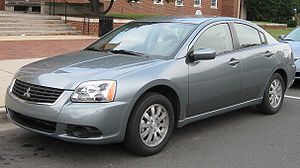
Mitsubishi Galant
Den aktuelle, amerikanske Mitsubishi Galant
Mitsubishi Galant var en stor mellemklassebil, bygget fra 1969 til 2012, som blev fremstillet i 9 generationer. Den første generation kom i 1969 og var baghjulstrukket. Den første forhjulstrukne udgave var femte generation, som kom i 1984. Sjette generation kom i 1987 og blev årets bil i Japan. Fra og med 1988 deltog Mitsubishi i rally med Galant VR4 frem til 1992, hvor de i stedet begyndte at deltage med Mitsubishi Lancer Evolution. Galant VR4 har turbo og firehjulstræk, og findes i sjette, syvende og ottende generation. Sjette generation havde desuden firehjulsstyring på VR4-modellerne.